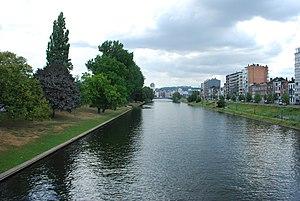
La Dérivation de la Meuse à Liège, vers l'aval, vue de la passerelle Mativa, le parc de la Boverie sur la rive gauche, le quai Mativa sur la rive droite.
Liège est historiquement une ville d'eau. Jusqu'au début du XIXᵉ siècle et les travaux de comblements et de déviations de ses cours d'eau, le centre de la ville de Liège est traversé par plusieurs bras de la Meuse, par le ruisseau de la Légia et, au sud, à l'est et en amont par l'Ourthe qui se divise en deux bras principaux. Il faut aussi ajouter la Vesdre qui se jette dans l'Ourthe à Chênée soit environ 2,5 km avant que cette dernière ne rejoigne la Meuse.